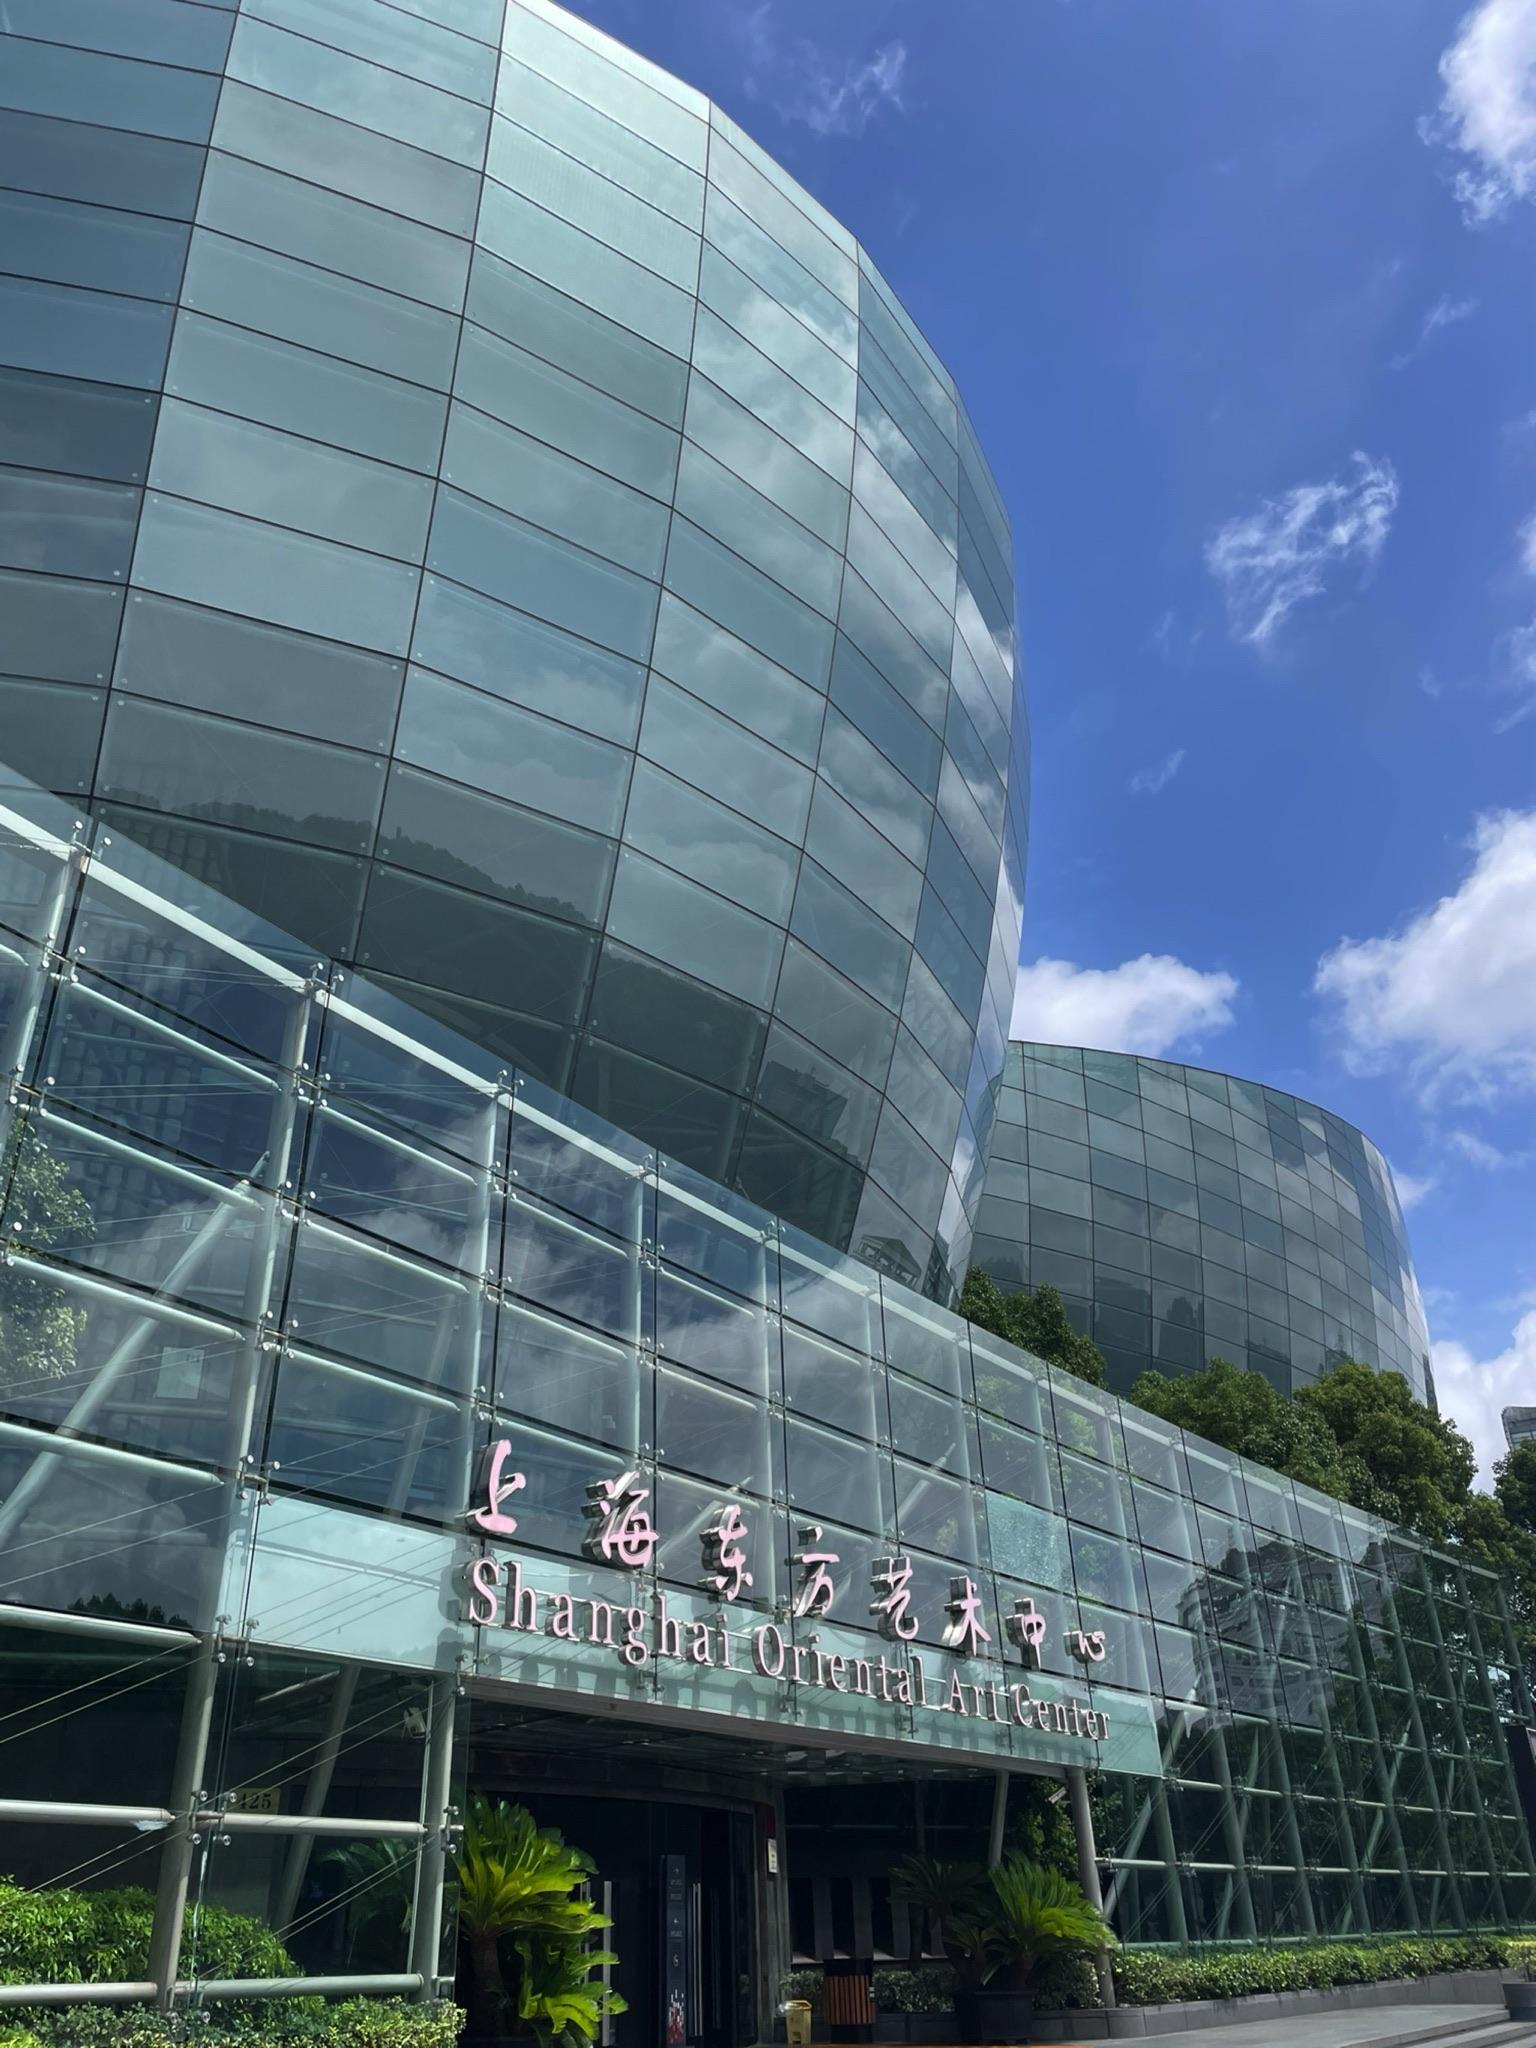
地标名称：上海东方艺术中心
所在城市：上海市·浦东新区